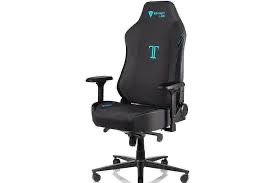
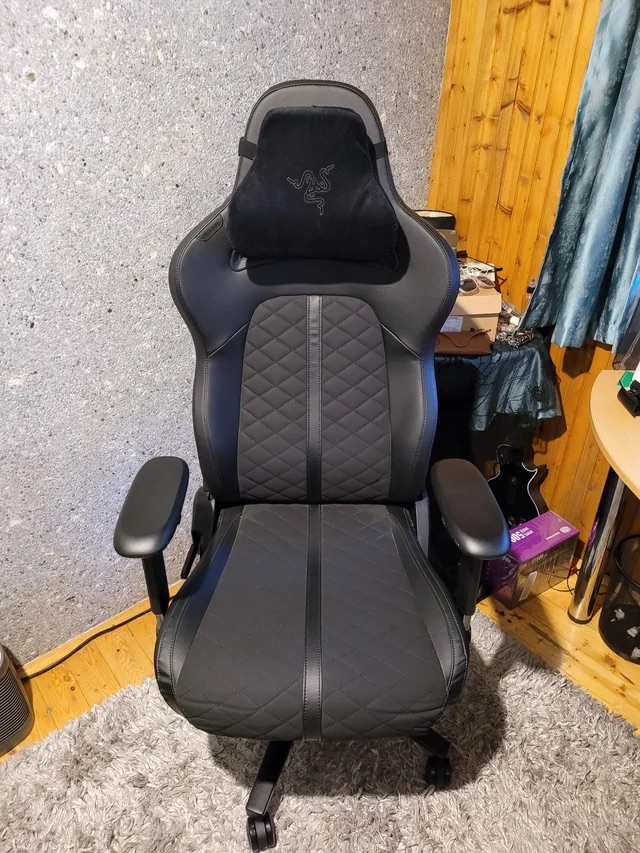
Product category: items_chair
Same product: no